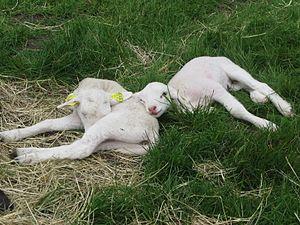
Agneaux (ovis aries) de race romane INRA 401, bergerie nationale de Rambouillet.
La Bergerie nationale de Rambouillet a été créée en 1786 par Louis XVI, date de l'arrivée du troupeaux de moutons espagnols, il s'agit d'un mélange issu de différents troupeaux, qui deviendra au cours du XIXe siècle, une race unique: le mérinos de Rambouillet et des premières constructions et bâtiments.